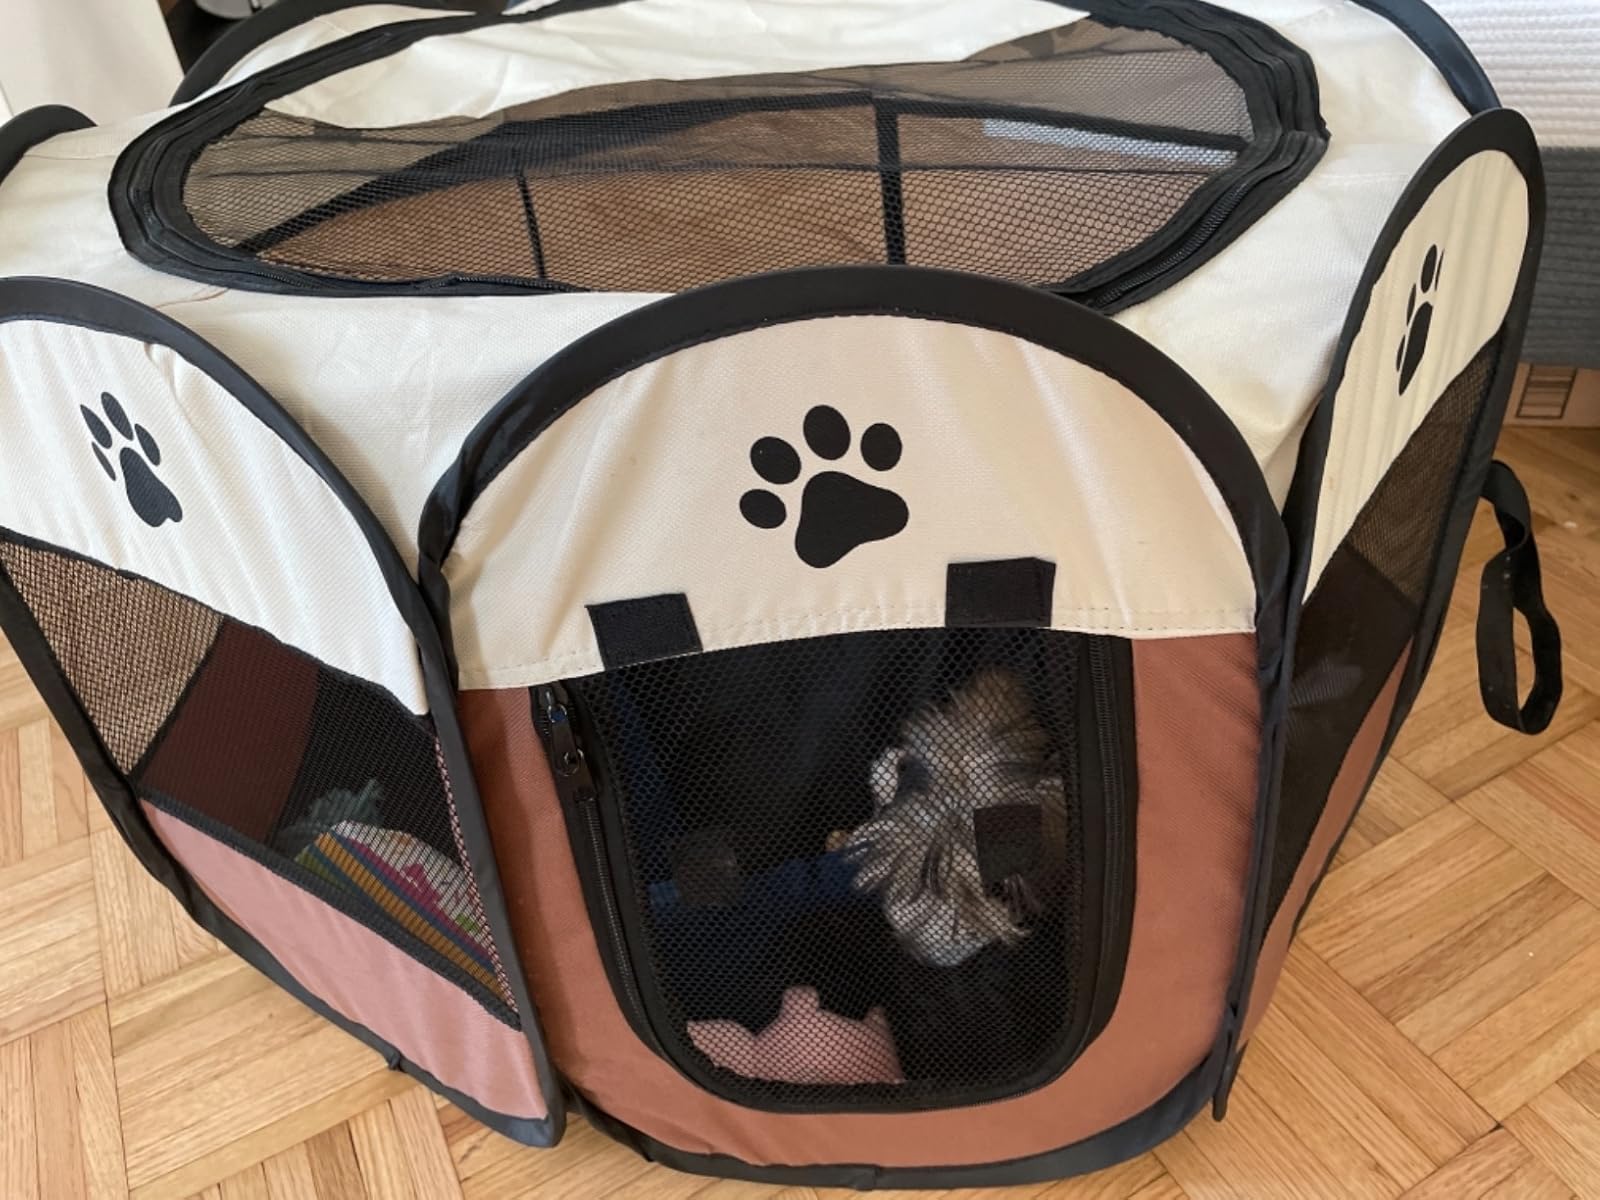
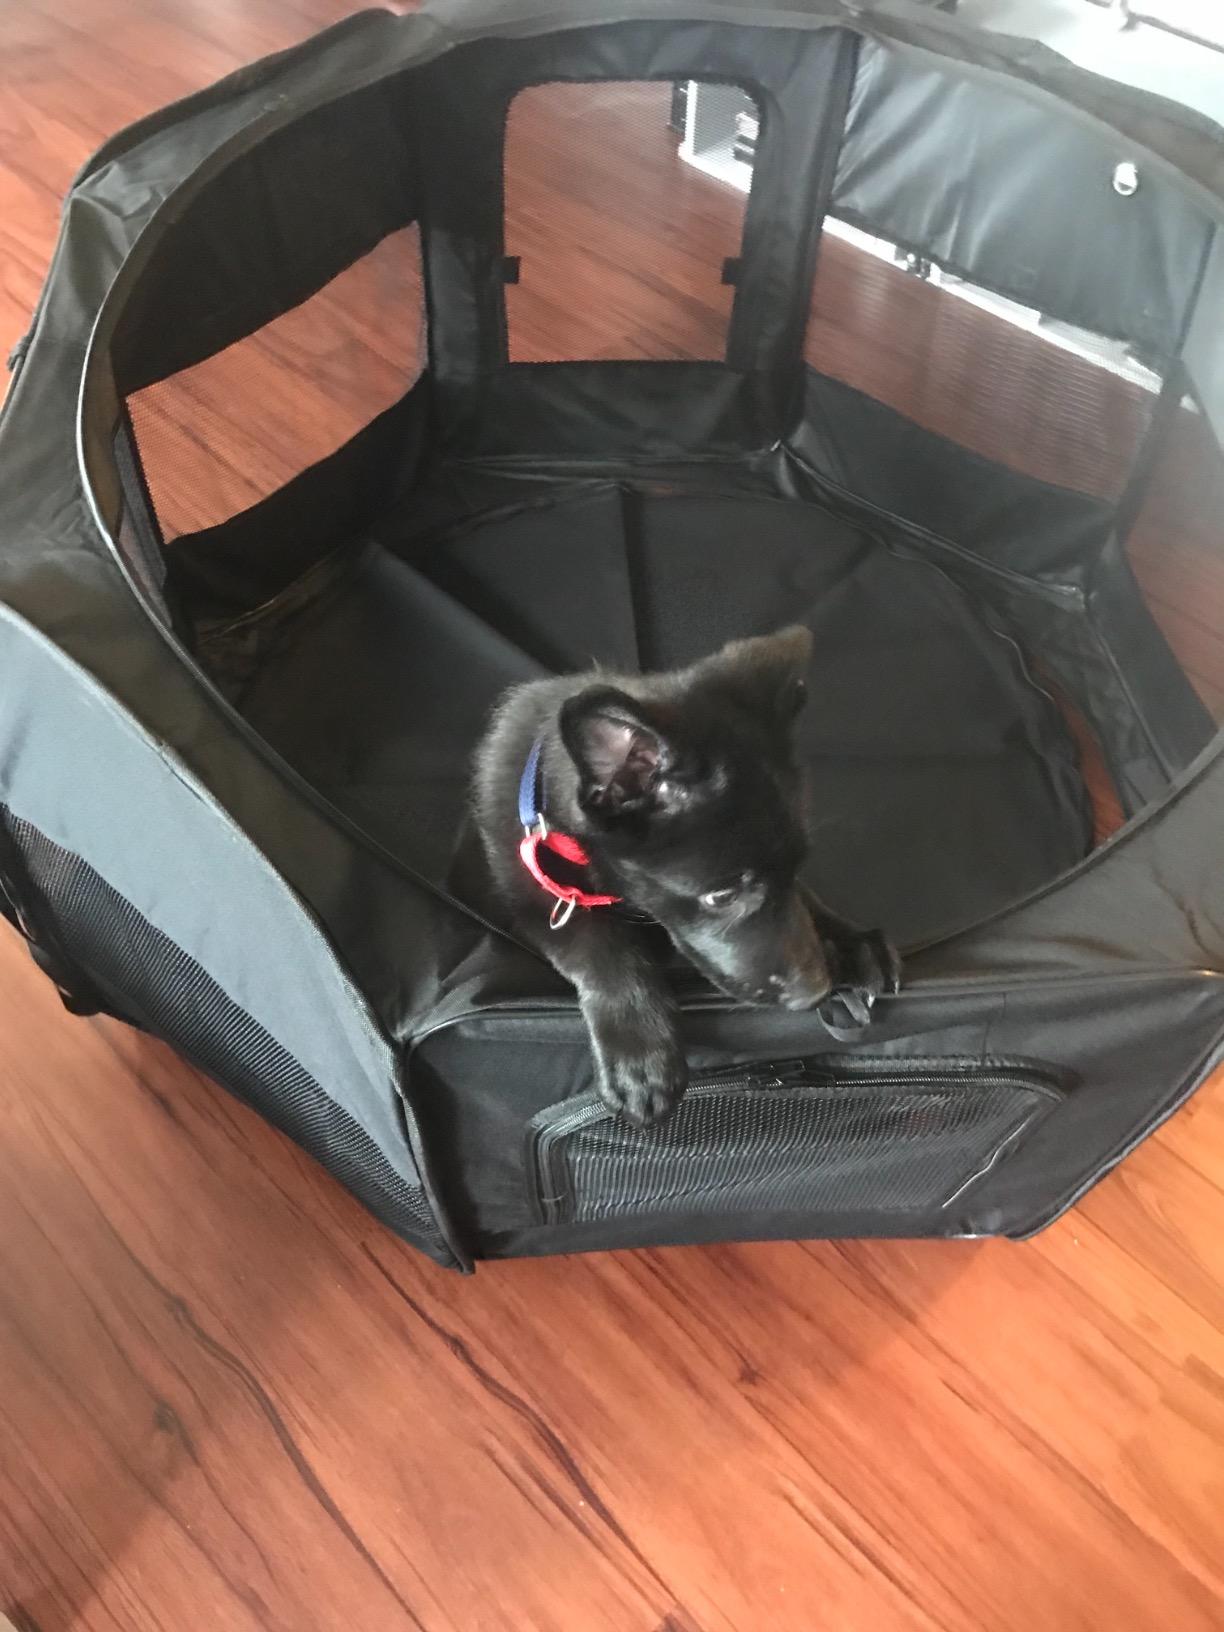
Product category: items_kennel
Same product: no